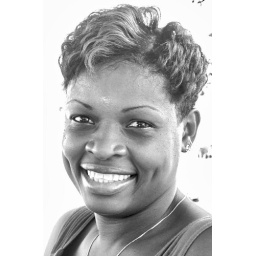
Pretty in black & white